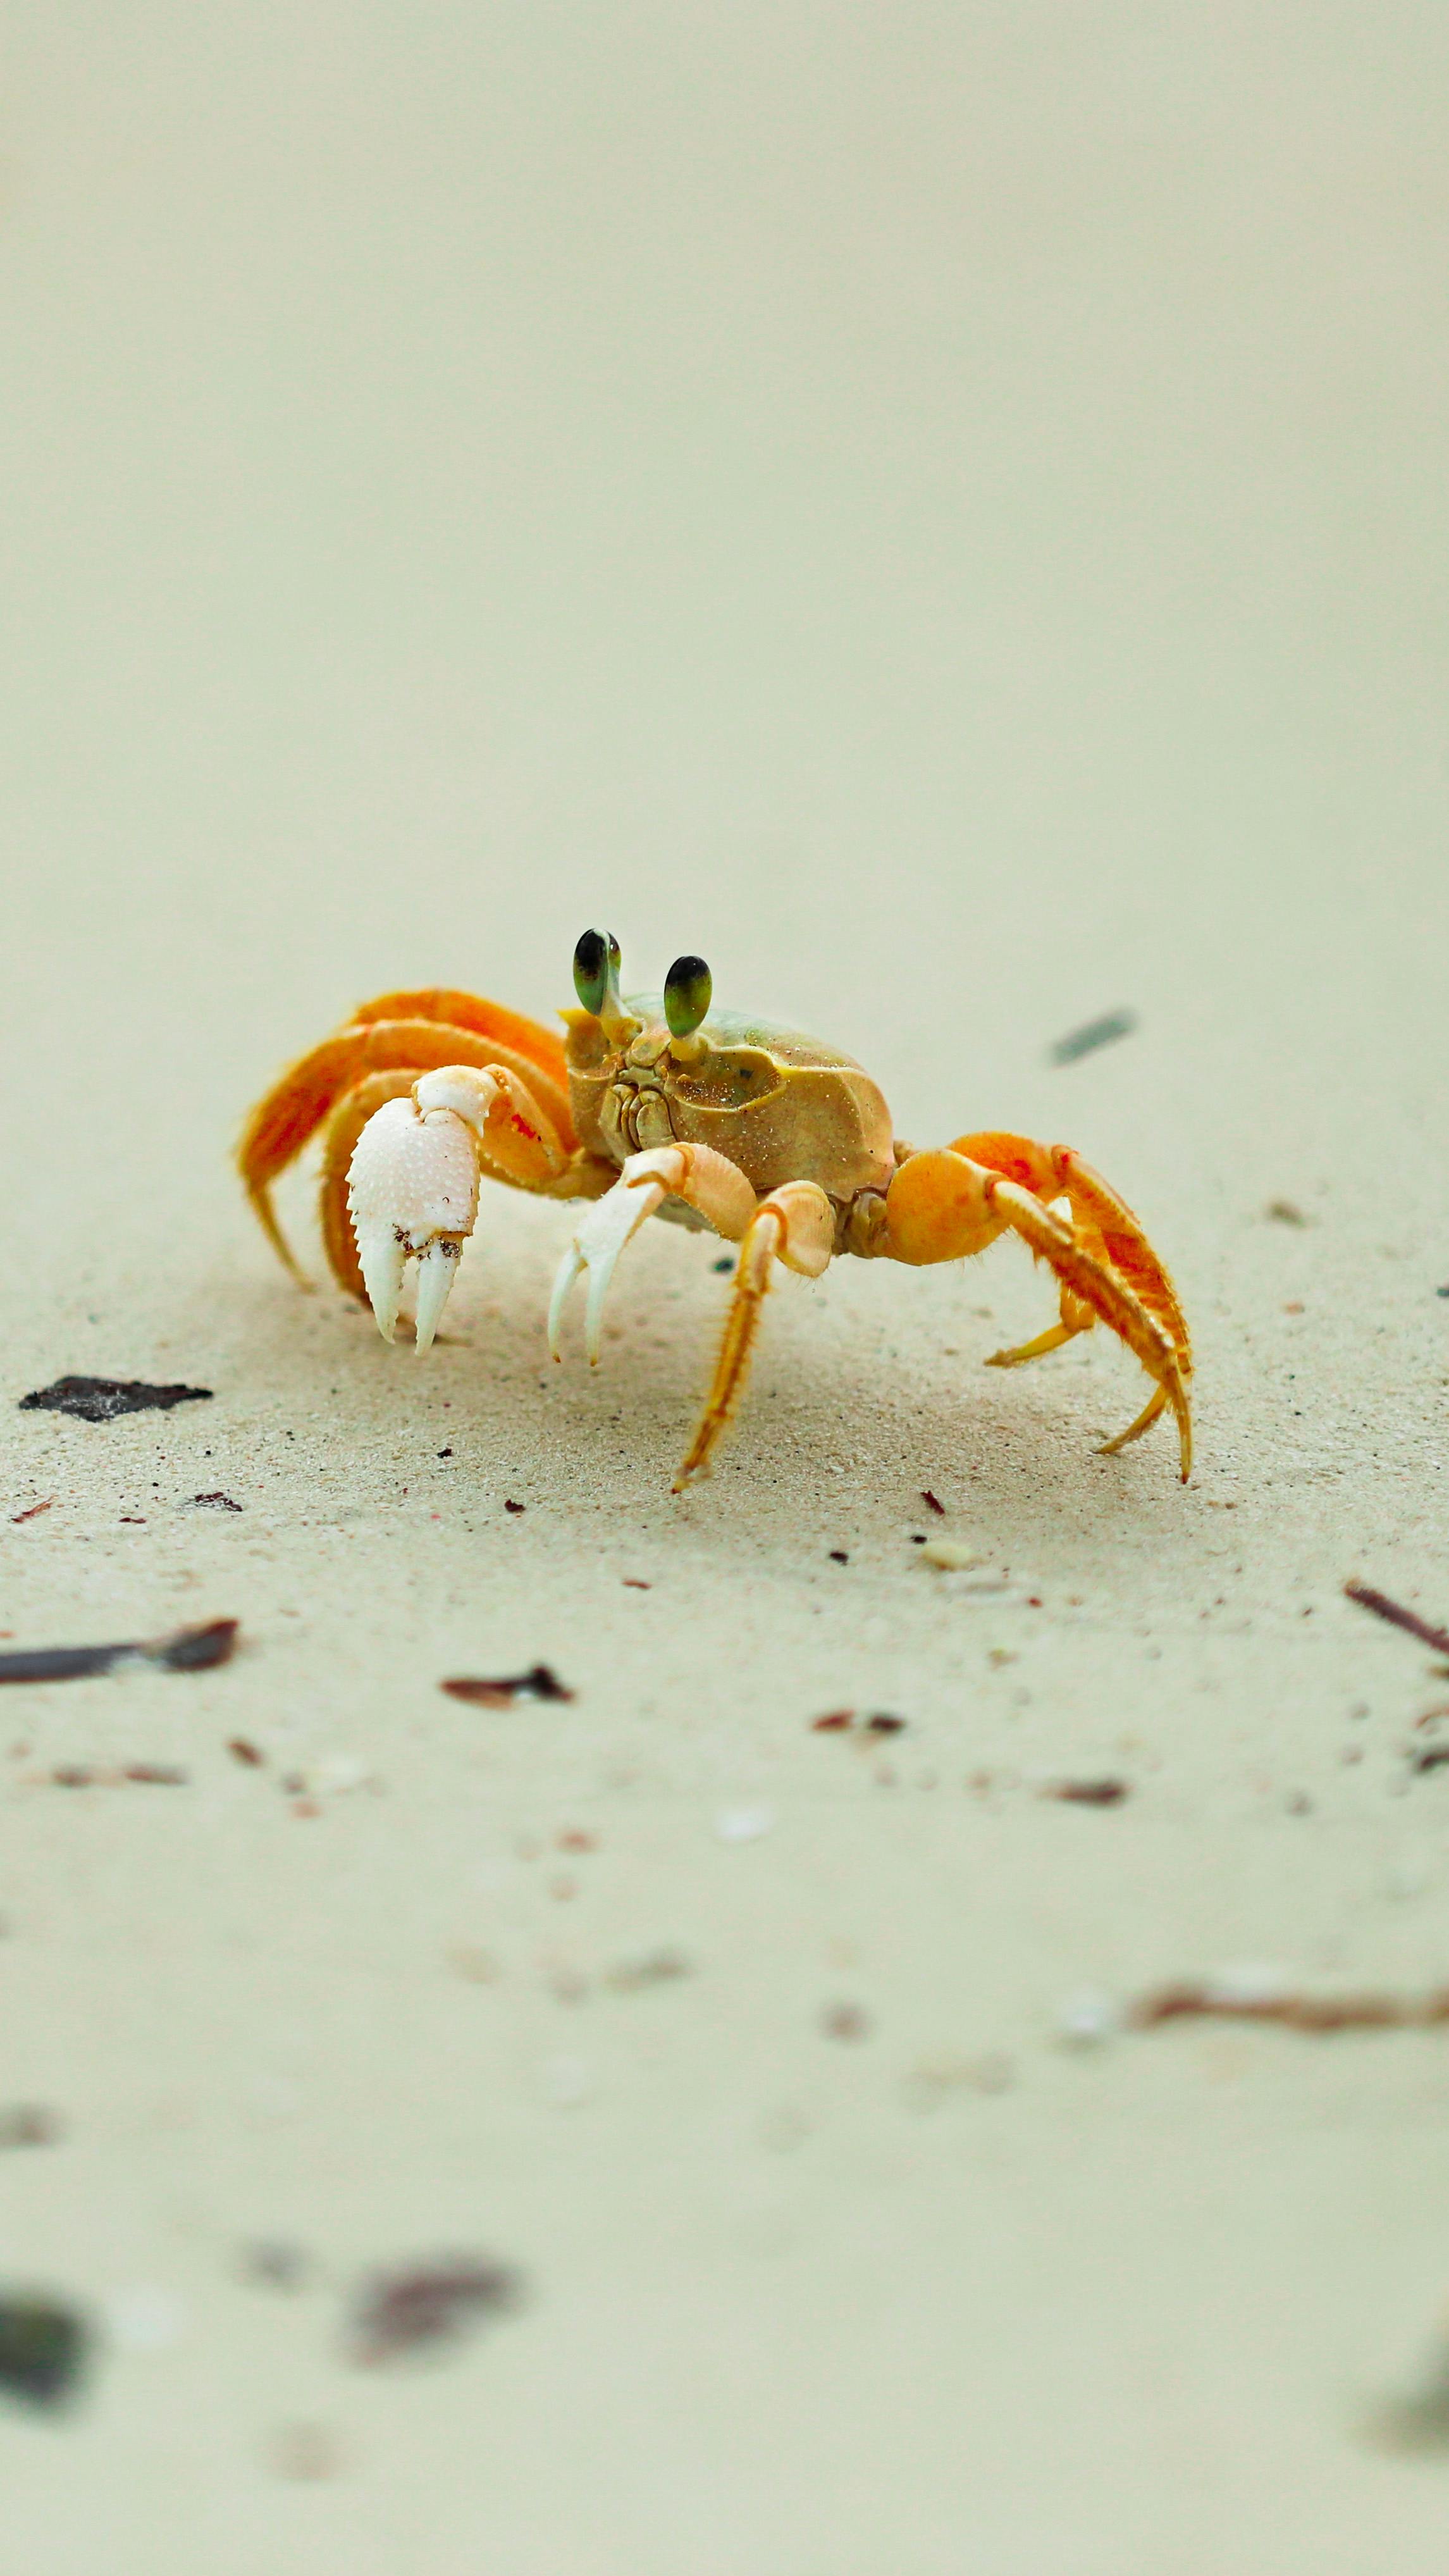
natural, arthropod, Decapods, yellow, crabs, crustacean, marine invertebrates, ocypodidae, insect, shellfish, freshwater crab, seafood, sand, macro photography, beach, fiddler crab, marine biology